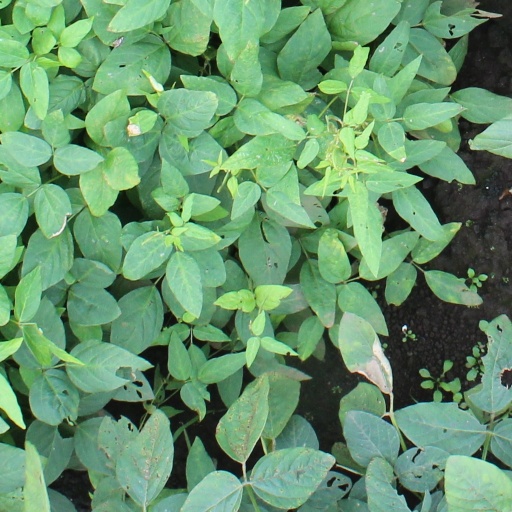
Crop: soybean